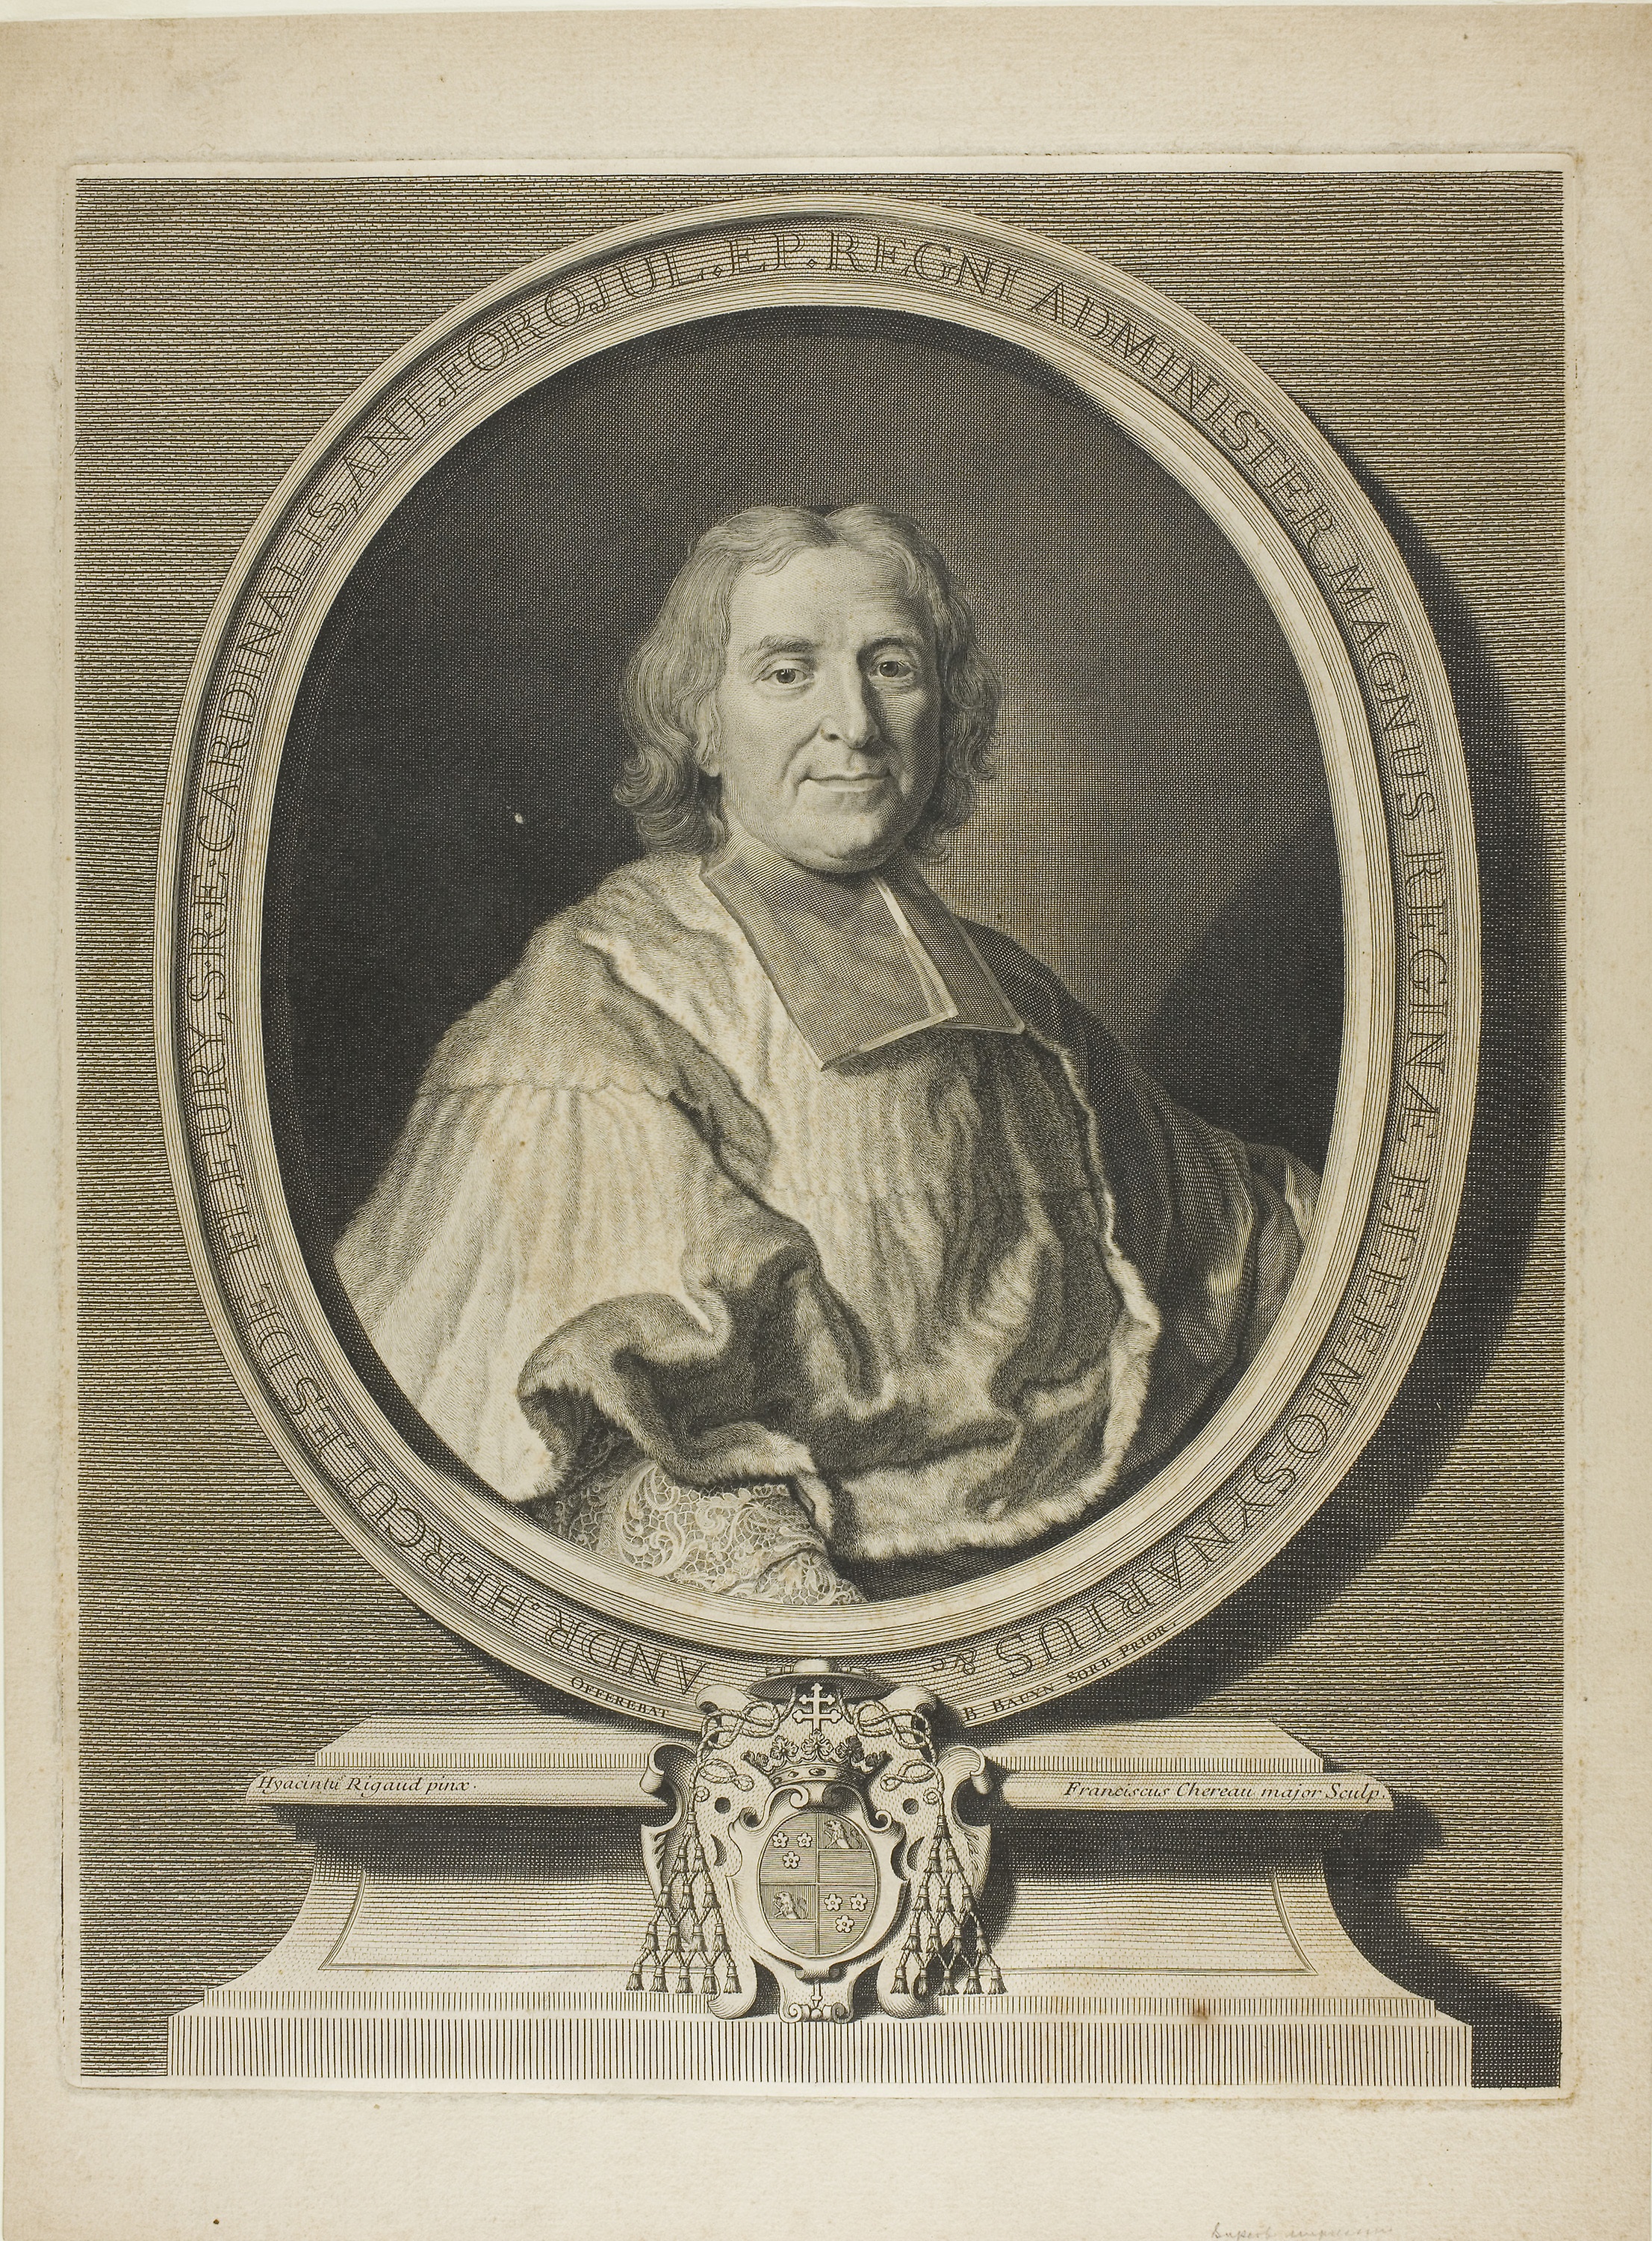
photograph, history, picture frame, portrait, art, vintage clothing, antique, artwork, stock photography, religion, visual arts